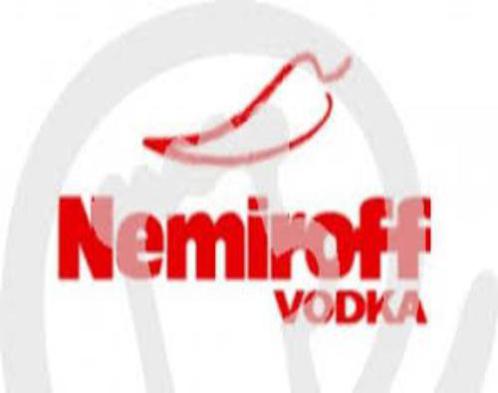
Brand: nemiroff
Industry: Food